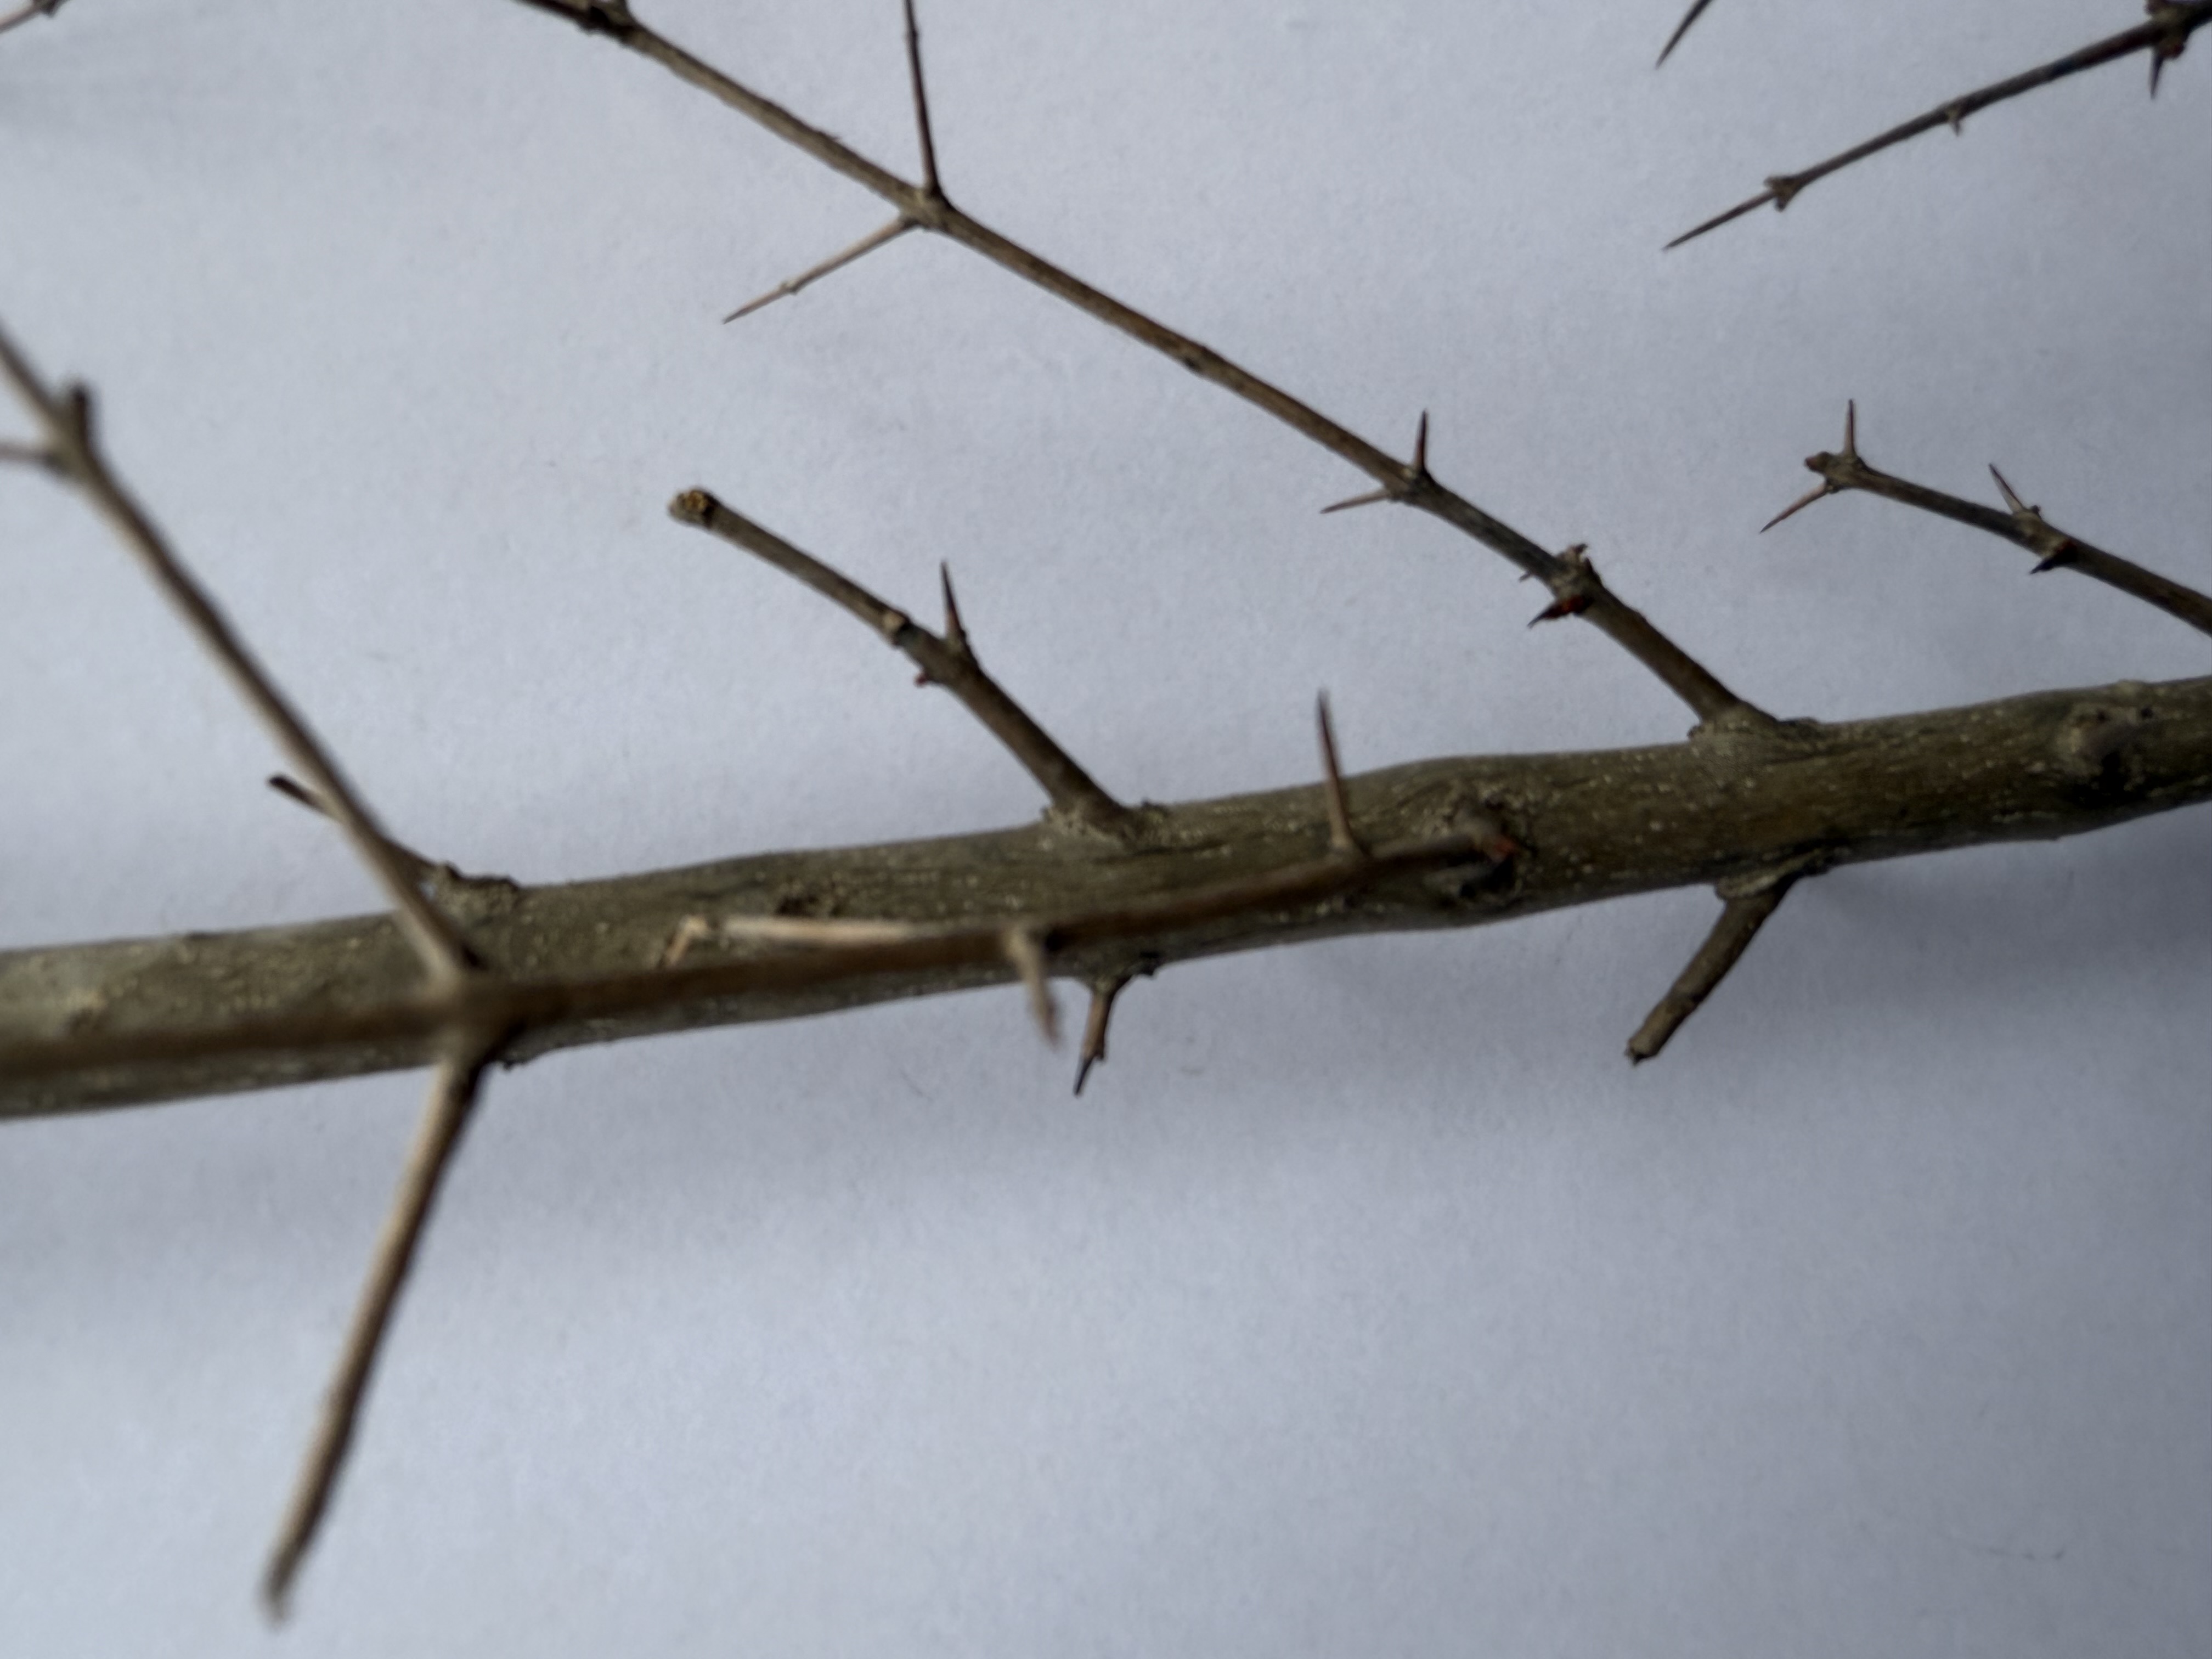
Variety: Pomegranate